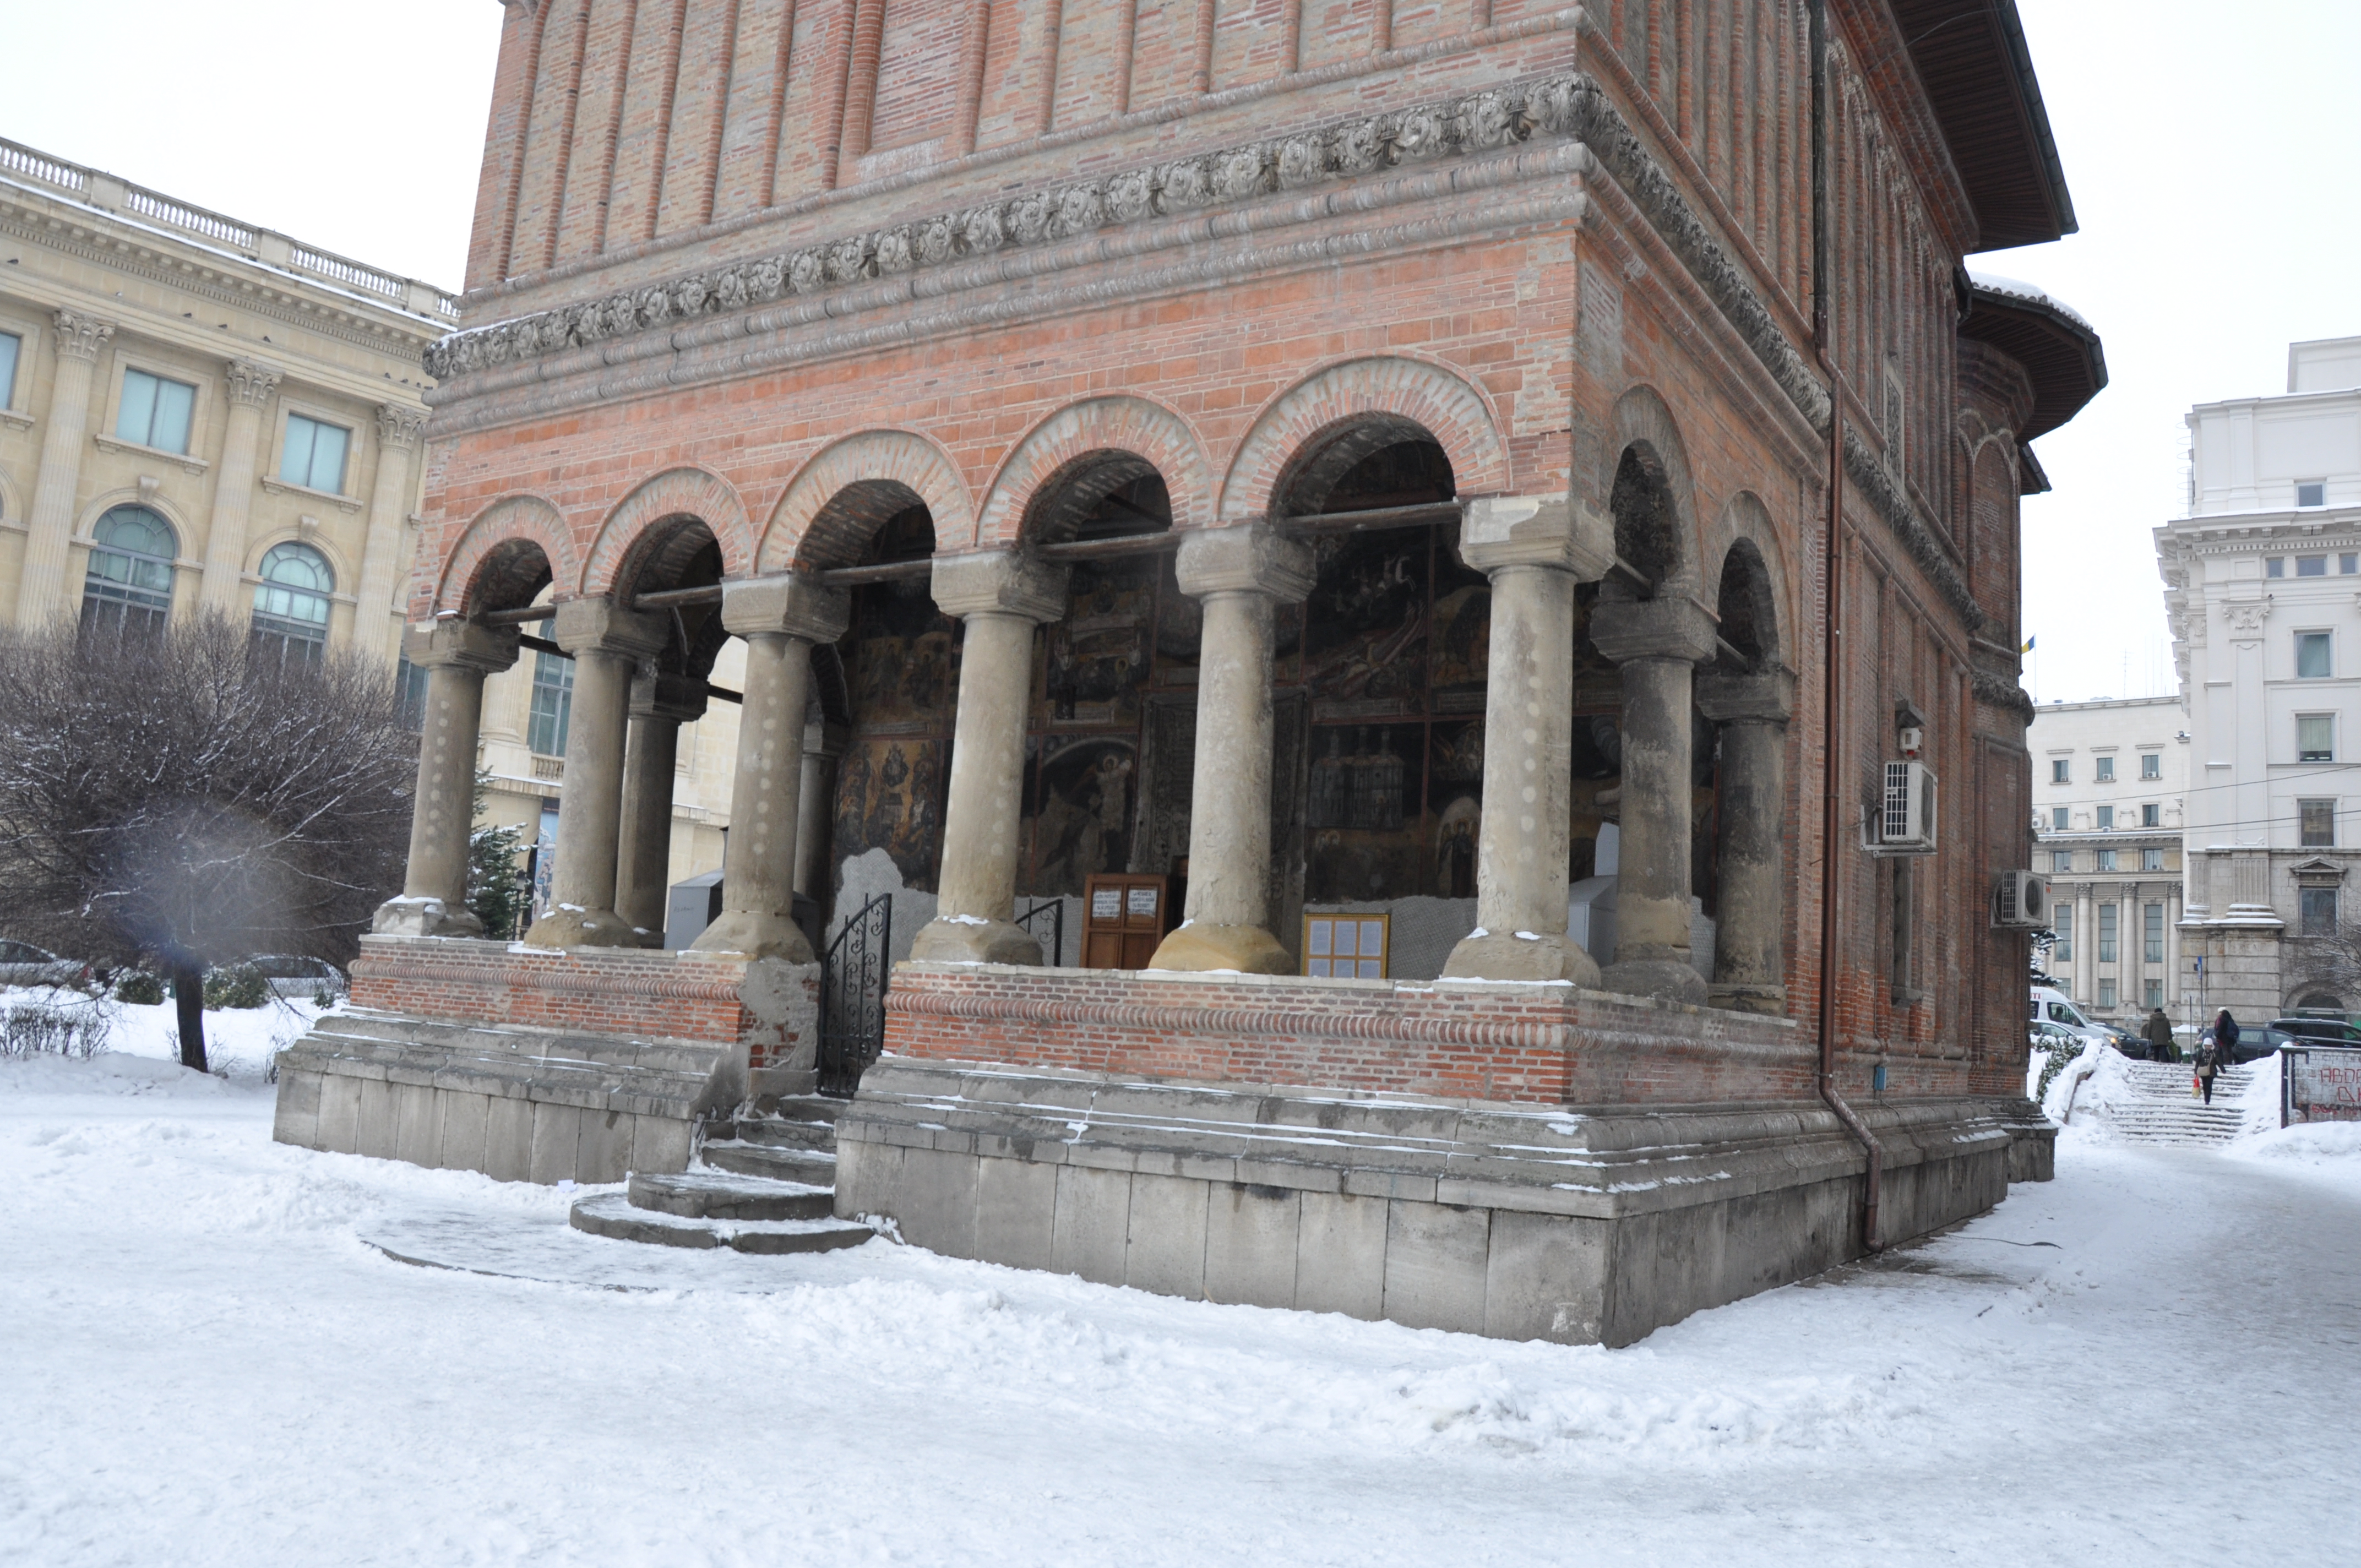
snow, architecture, photography, building, monument, photo, arch, religion, landmark, church, christian, place of worship, photos, religious, free, cool image, de, churches, synagogue, fotografie, christianity, romana, style, arc, orthodox, eastern, romania, bucharest, bor, biserica, arhitectura, orthodoxy, romanian, ortodoxa, ortodoxia, ortodoxie, cretinism, cretin, ecclesiastical, bisericeasc, cladire, edificiu, bucuresti, brancovenesc, cretulescu, kretzulescu, kretulescu, cretzulescu, ancient history, ancient roman architecture